IRiver

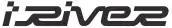
2001-2005 logo

In 1999, Duk-Jun Yang and Rae-Hwan Lee left Samsung Electronics, along with five colleagues. They formed ReignCom, with Yang as CEO, originally as a semiconductor distributor, then decided to capitalize on the growing MP3 player market. They decided to outsource manufacturing to AV Chaseway, in Shenzhen, China, and contract product design to INNO Design, an industrial design company in Palo Alto, California, while keeping R&D in-house.